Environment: real
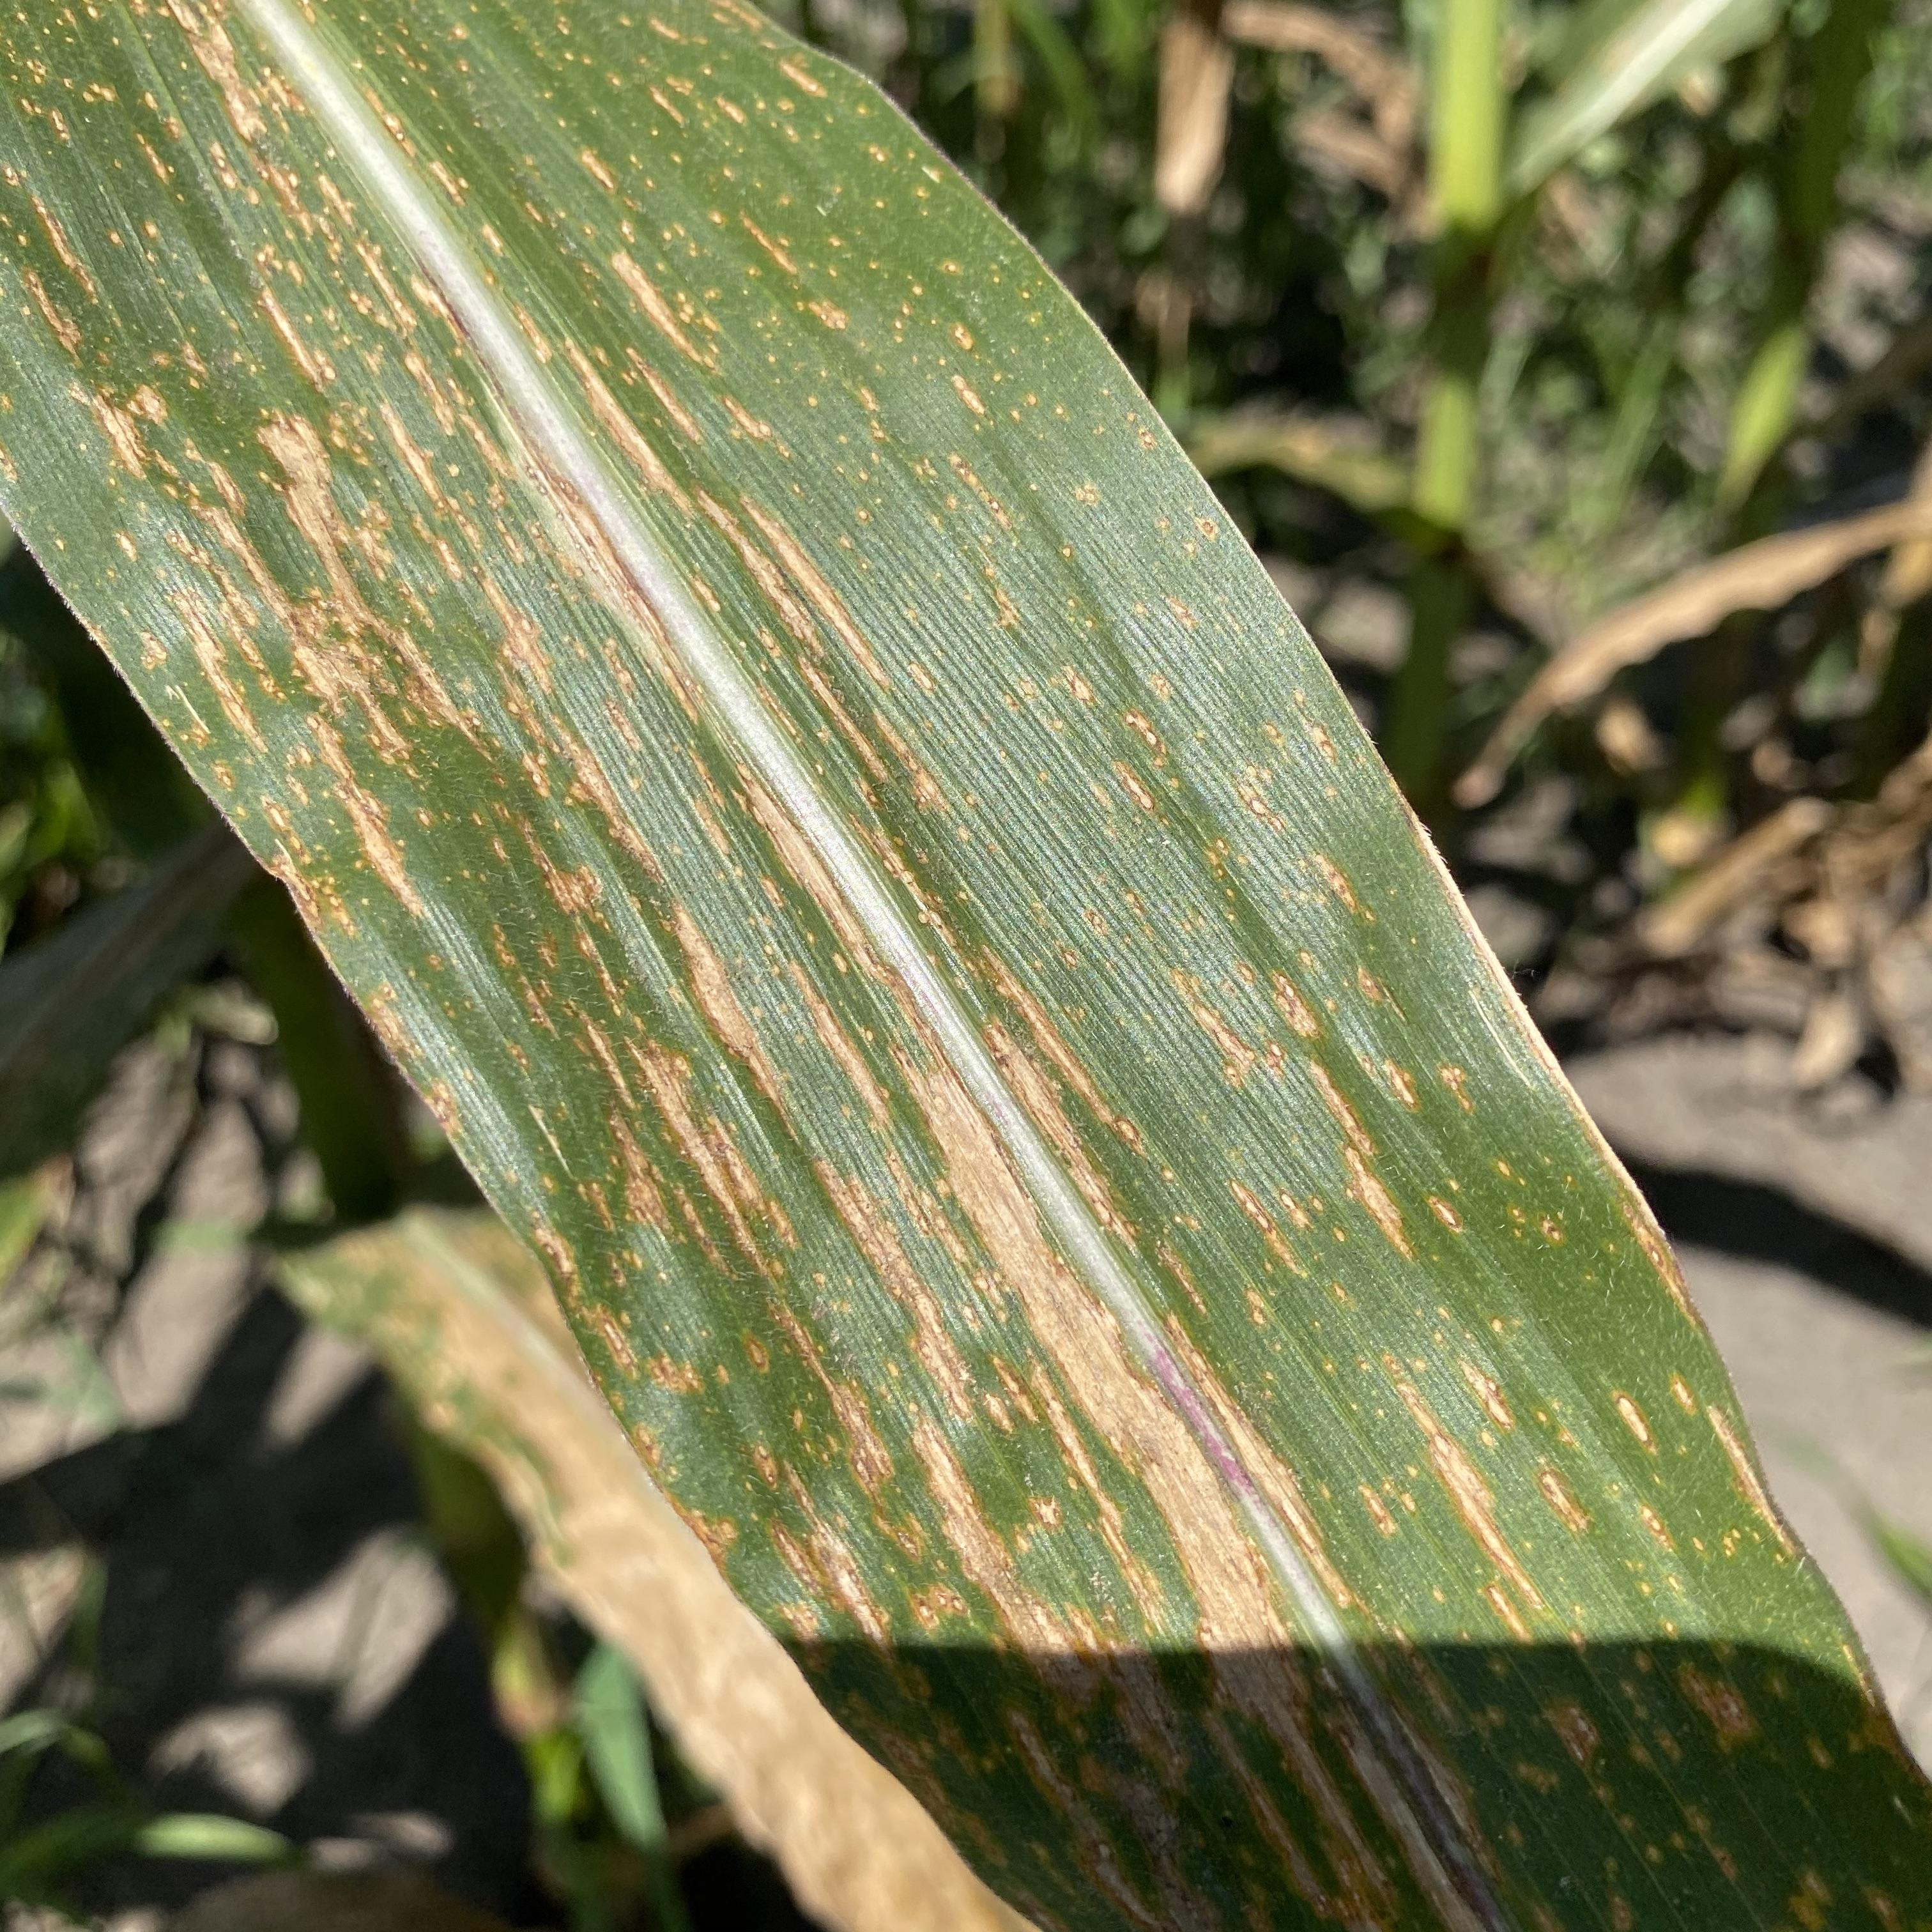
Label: gray_leaf_spot